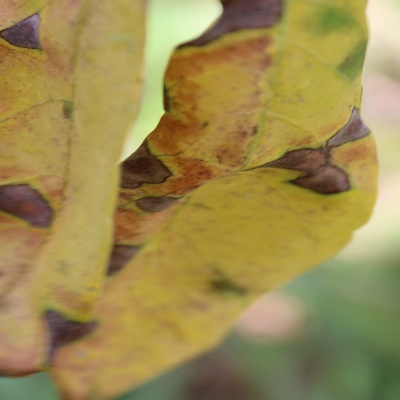
Crop: Cassava
Condition: bacterial blight